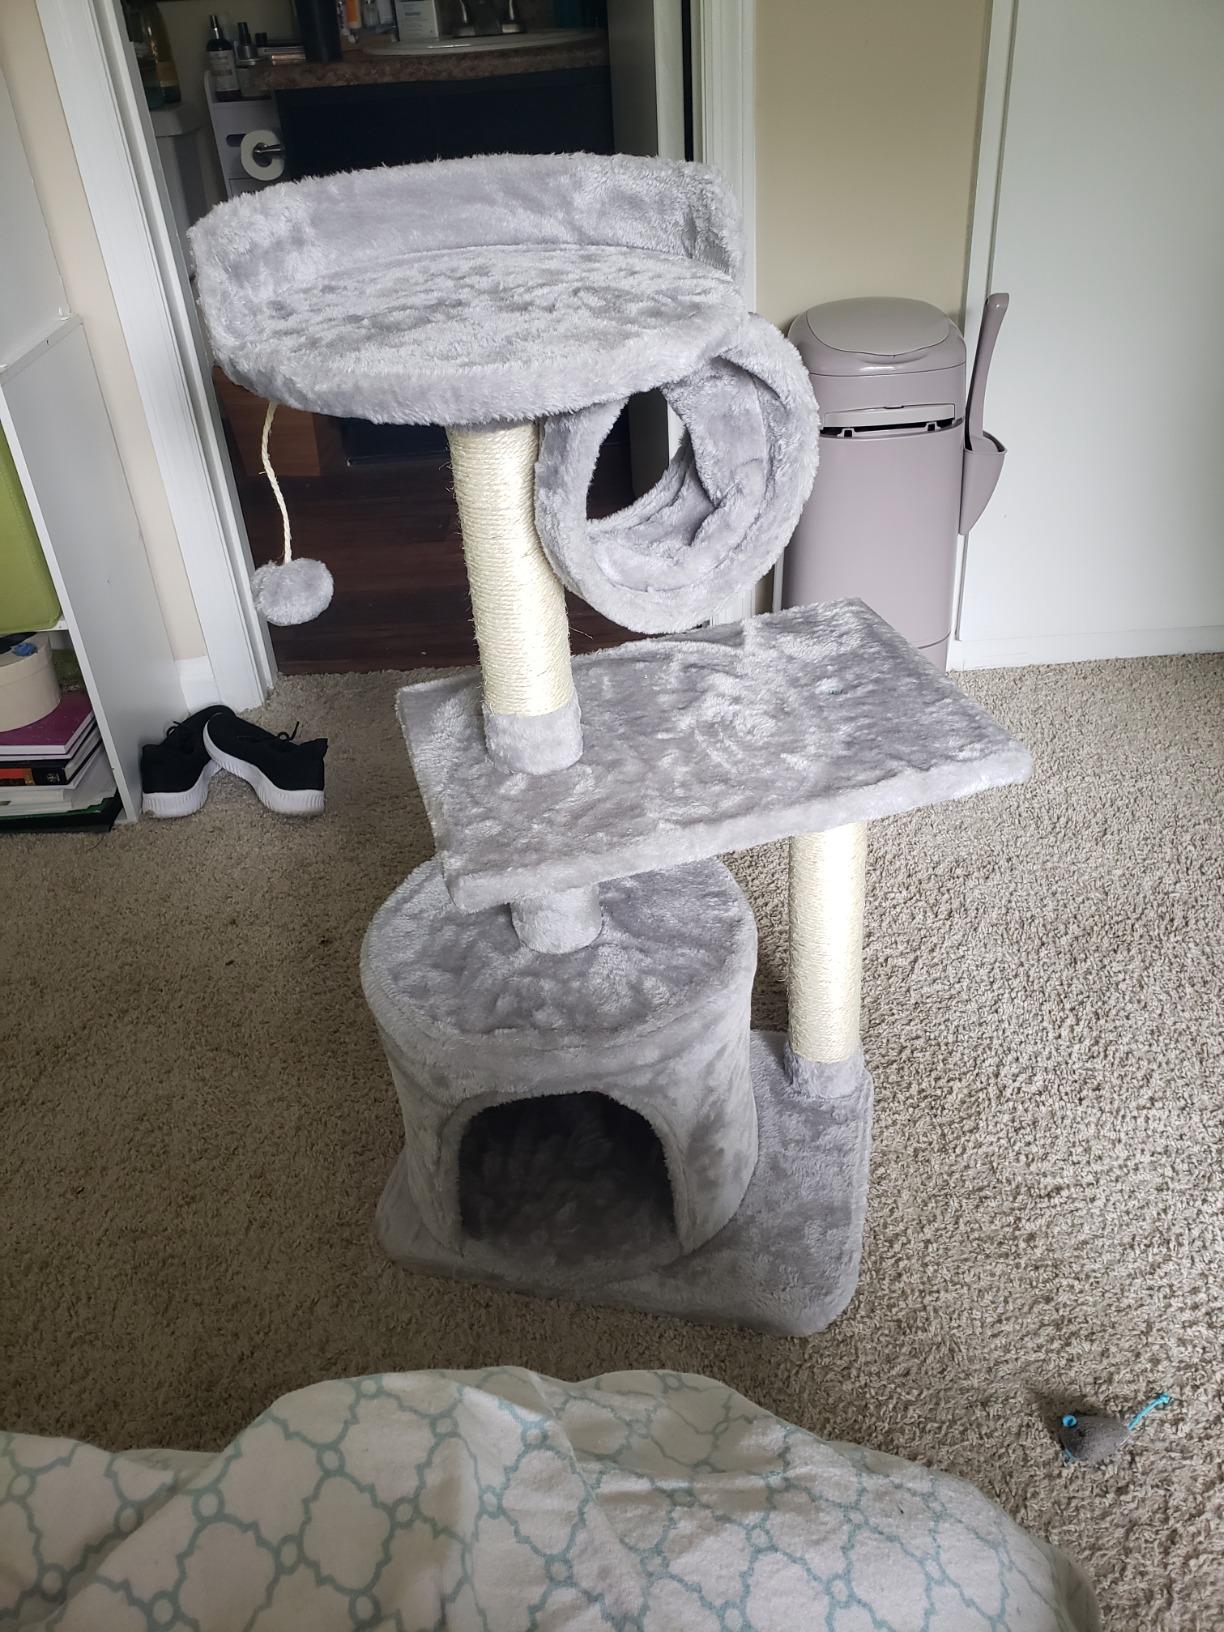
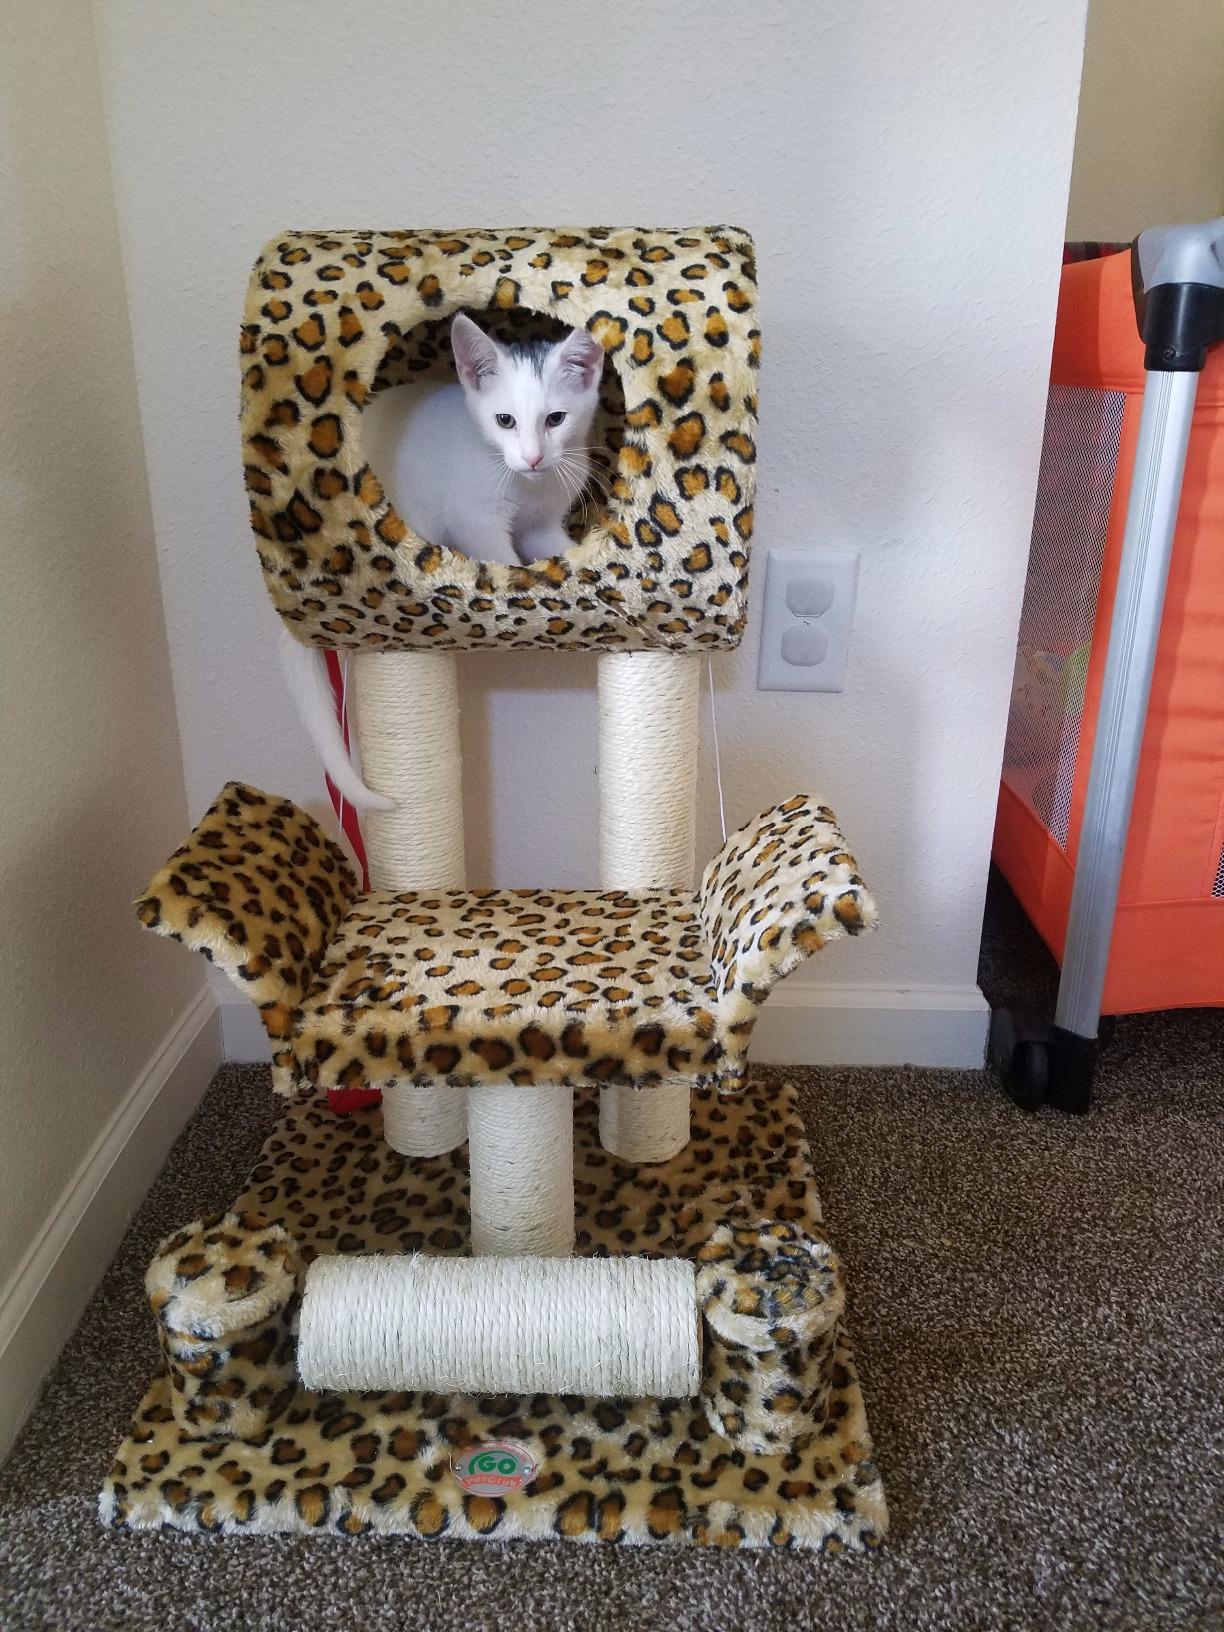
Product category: items_cat tree
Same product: no